Answer in natural language. How many Televisions are visible in the scene? Choose between the following options: 3, 1, 0, 2 or 4
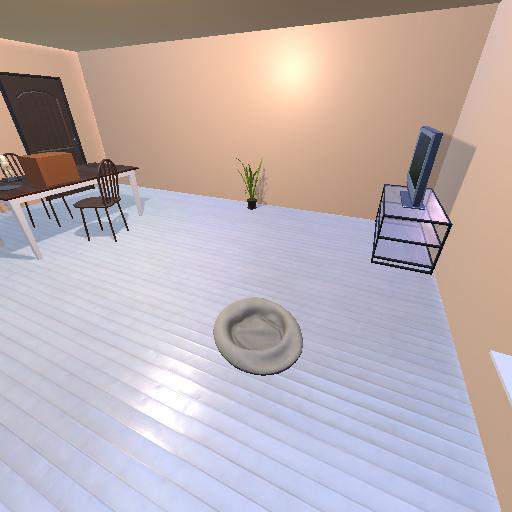
<answer>1</answer>